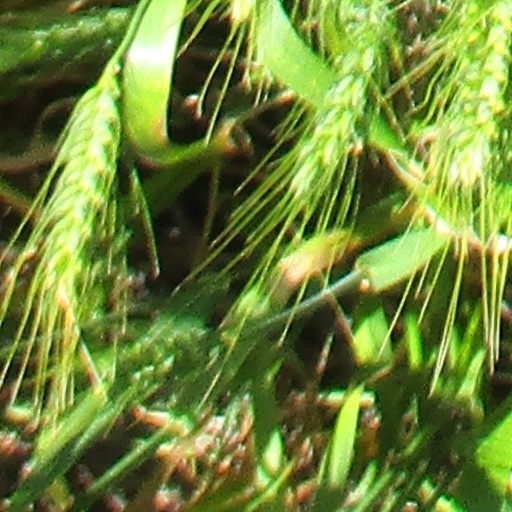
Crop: wheat